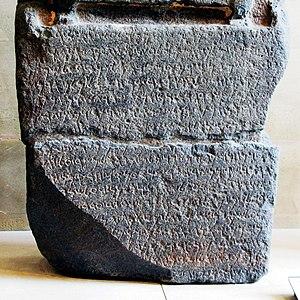
La Stèle de Zakkur est une stèle royale de l'antique royaume de Hamath, avec une importante inscription araméenne.